Lauren Molina

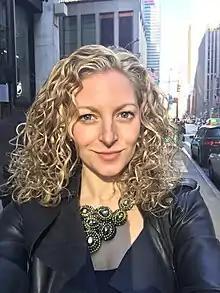
Molina on Broadway

Lauren Molina (born April 15, 1981) is an American actress, singer, songwriter, and musician. She is a co-creator and performer with the comedy-pop, undie-rock band The Skivvies. Her Broadway credits include Johanna in the actor-musician revival of "". To describe her as an actress, one reviewer said "She's part Mary Martin, Lucille Ball, Kristen Wiig and [fill in the blank with your favorite opera star because Molina has one of the most powerful and flexible voices in the annals of Broadway]."